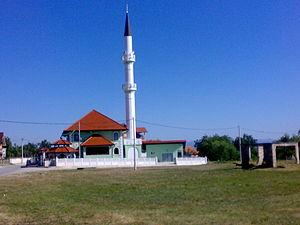
Kamičani est une localité de Bosnie-Herzégovine. Elle est située sur le territoire de la Ville de Prijedor et dans la République serbe de Bosnie. Selon les premiers résultats du recensement bosnien de 2013, elle compte 3 143 habitants.